Rudolf Křesťan

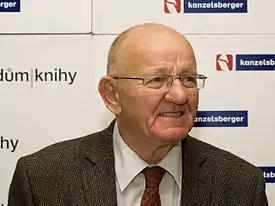
Rudolf Křesťan in 2010.

Rudolf Křesťan (born 14 March 1943 in Prague) is a Czech writer, editor and feuilletonist. He is the author of 16 books printed in more than 250,000 copies.